Hani Hayajneh

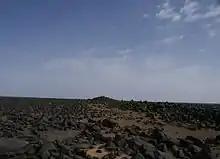

Hayajneh is a member of several professional national and international committees, boards, councils, and national and international commissions, including the Jordanian National Committee for developing Scientific research, the Special Committee of the Scientific Research Support Fund for Social and Humanity Sciences of the Ministry of Higher Education and Scientific Research, the Board of Trustees of the Jordan Applied University College of Hospitality and Tourism Education, and the Prime Minister of Jordan's Higher National Committee of Heritage. He is a member of international associations in the Arab World and Europe as well. He has also represented Jordan on cultural heritage issues in several international venues, notably the Intergovernmental Committee of the UNESCO Convention for Safeguarding Intangible Cultural Heritage.